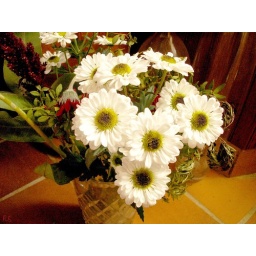
nice white flowers in a glass jar